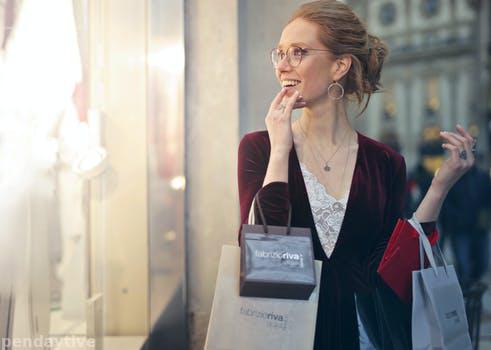
Label: Watermark